Kia Pop

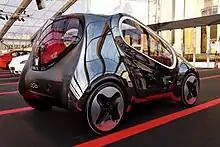
Rear view

Chrome-coloured, three-metre-long three-seater with an electric drive train, oblong-shaped side windows and front-hinged doors, the POP concept definitely shows a very different image of a car, which was the objective of the designers.